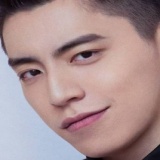
diễn viên Vương Đại Lục